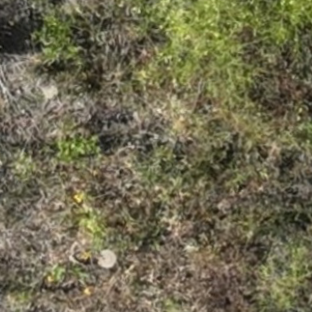
Month: july